Bob Carey (American football)

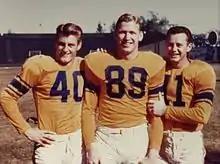
Carey (No. 89) in 1952 with Los Angeles Rams teammates Elroy Hirsch (left) and Norm Van Brocklin (right)

Robert Winfield Carey (February 8, 1930 – October 25, 1988) was an American professional football end who played in the National Football League (NFL). He was a first-round pick (13th overall) by the Los Angeles Rams in the 1952 NFL draft from Michigan State University. He played three season with the Rams between 1952 and 1956 and one season with the Chicago Bears in 1958.